Milan–San Remo

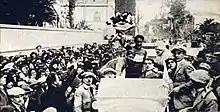
Costante Girardengo being honored for his win in the 1923 Milan–San Remo.

On 14 April 1907 the first official edition of Milan–San Remo was held. The start was at the Conca Fallata inn of Milan at 5 a.m. Sixty riders registered, but only 33 took the start. The inaugural contest was especially hard as it was affected by exceptionally cold weather. It was won by Frenchman Lucien Petit-Breton, who completed the 286 kilometers (177 miles) in an average speed of 26.206 km/h (16.5 mph). Only 14 riders finished.